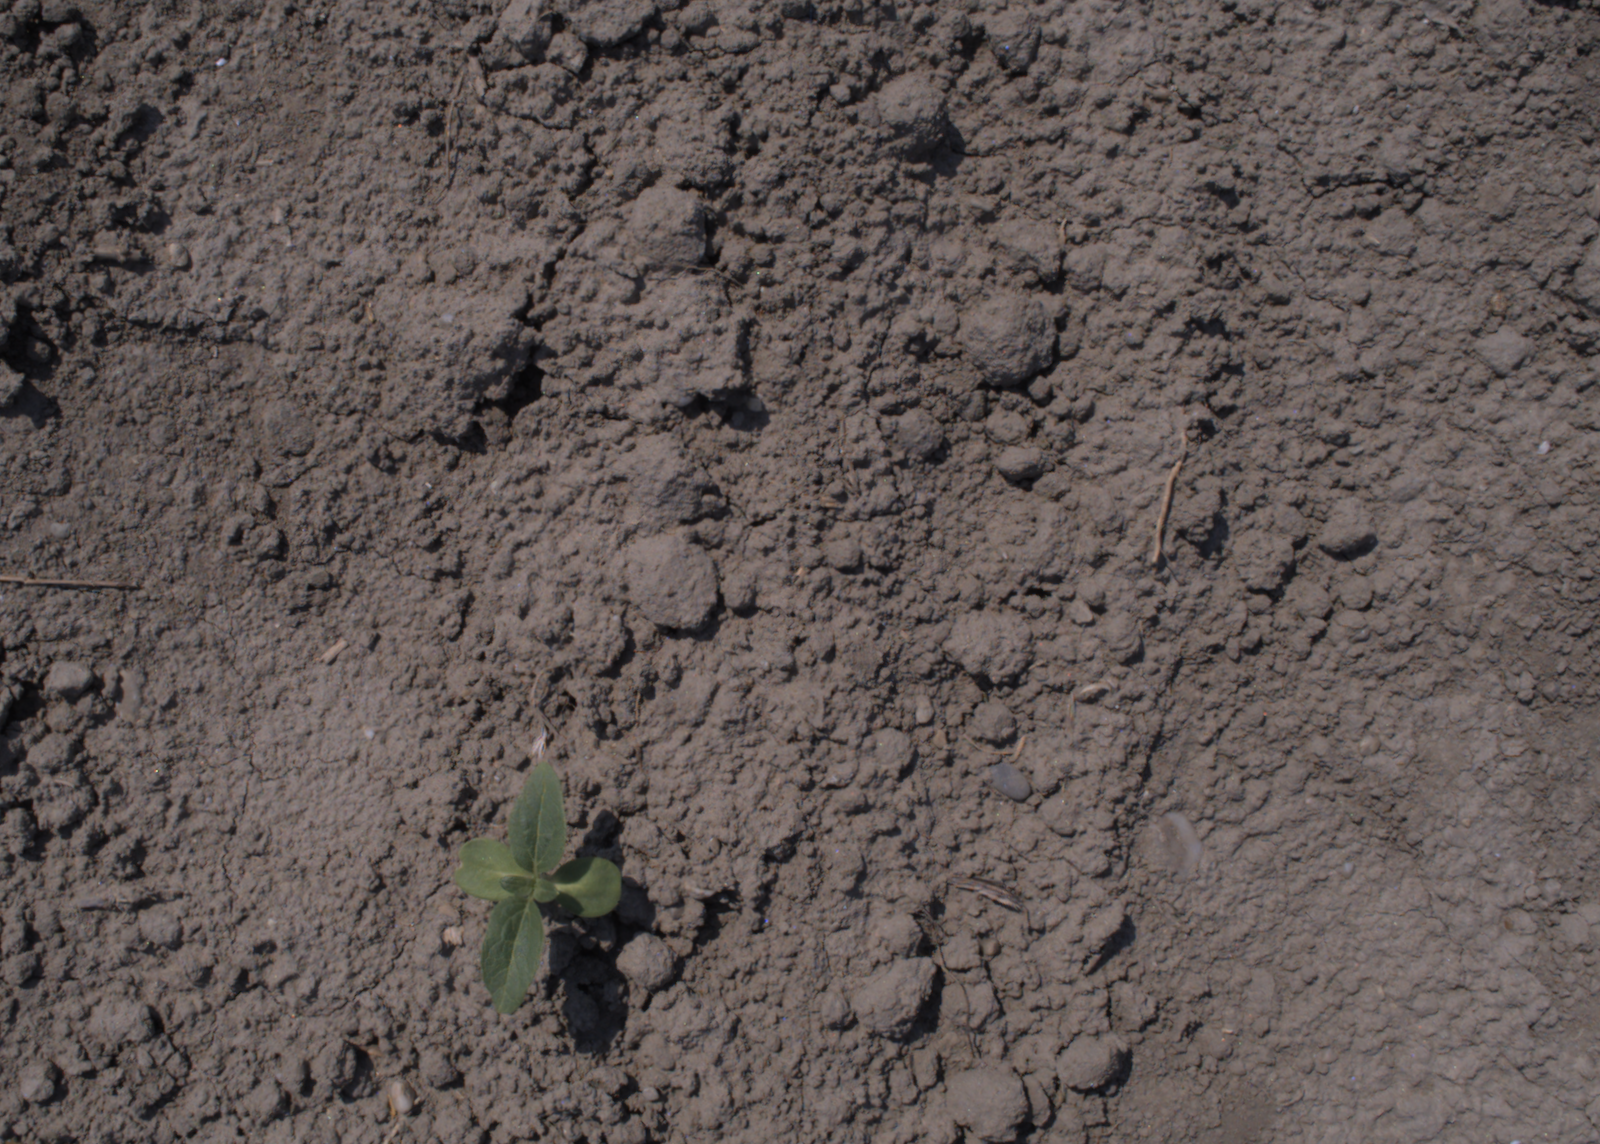
Capture date: 10.08.2020 12:28:45
Weather: sunny
Wind: light
Seeding date: 21.07.2020
Plant canopy height (mm): 930